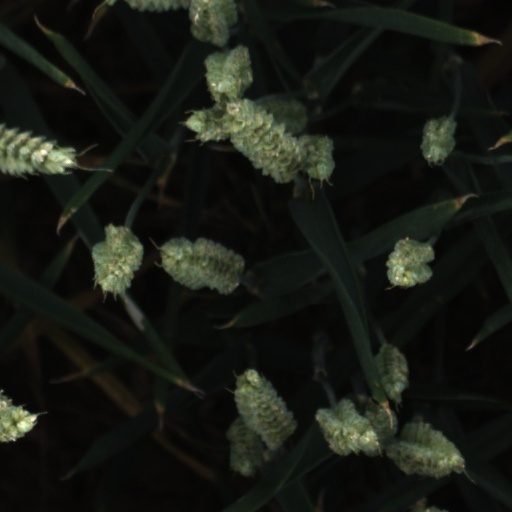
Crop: wheat